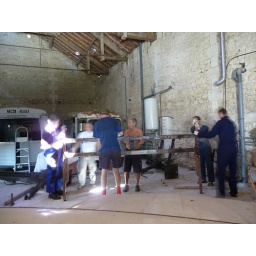
...would bolt in a car hoist base both upside down and the wrong way round......Hey ho.